George Brain

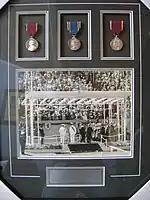
A framed collection of the medals received by George W Brain in recognition of his service to the NSW Government

During his lifetime, he was the recipient of the King George V Silver Jubilee Medal, the King George VI Coronation Medal and the Queen Elizabeth II Coronation Medal.